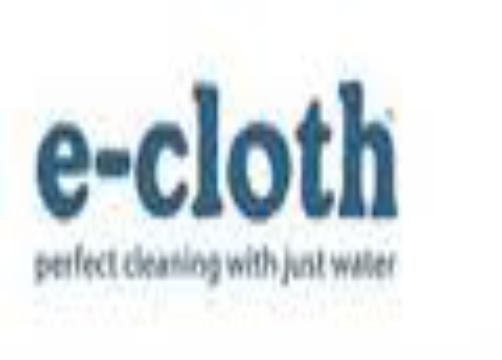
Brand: E-CLOTH
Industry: Necessities